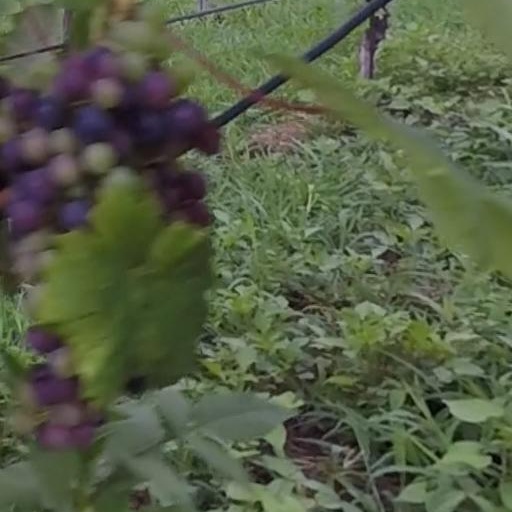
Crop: grape